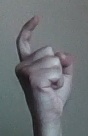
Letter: ra